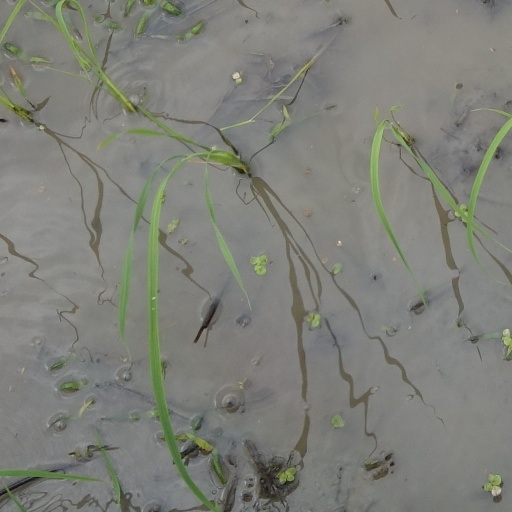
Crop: rice